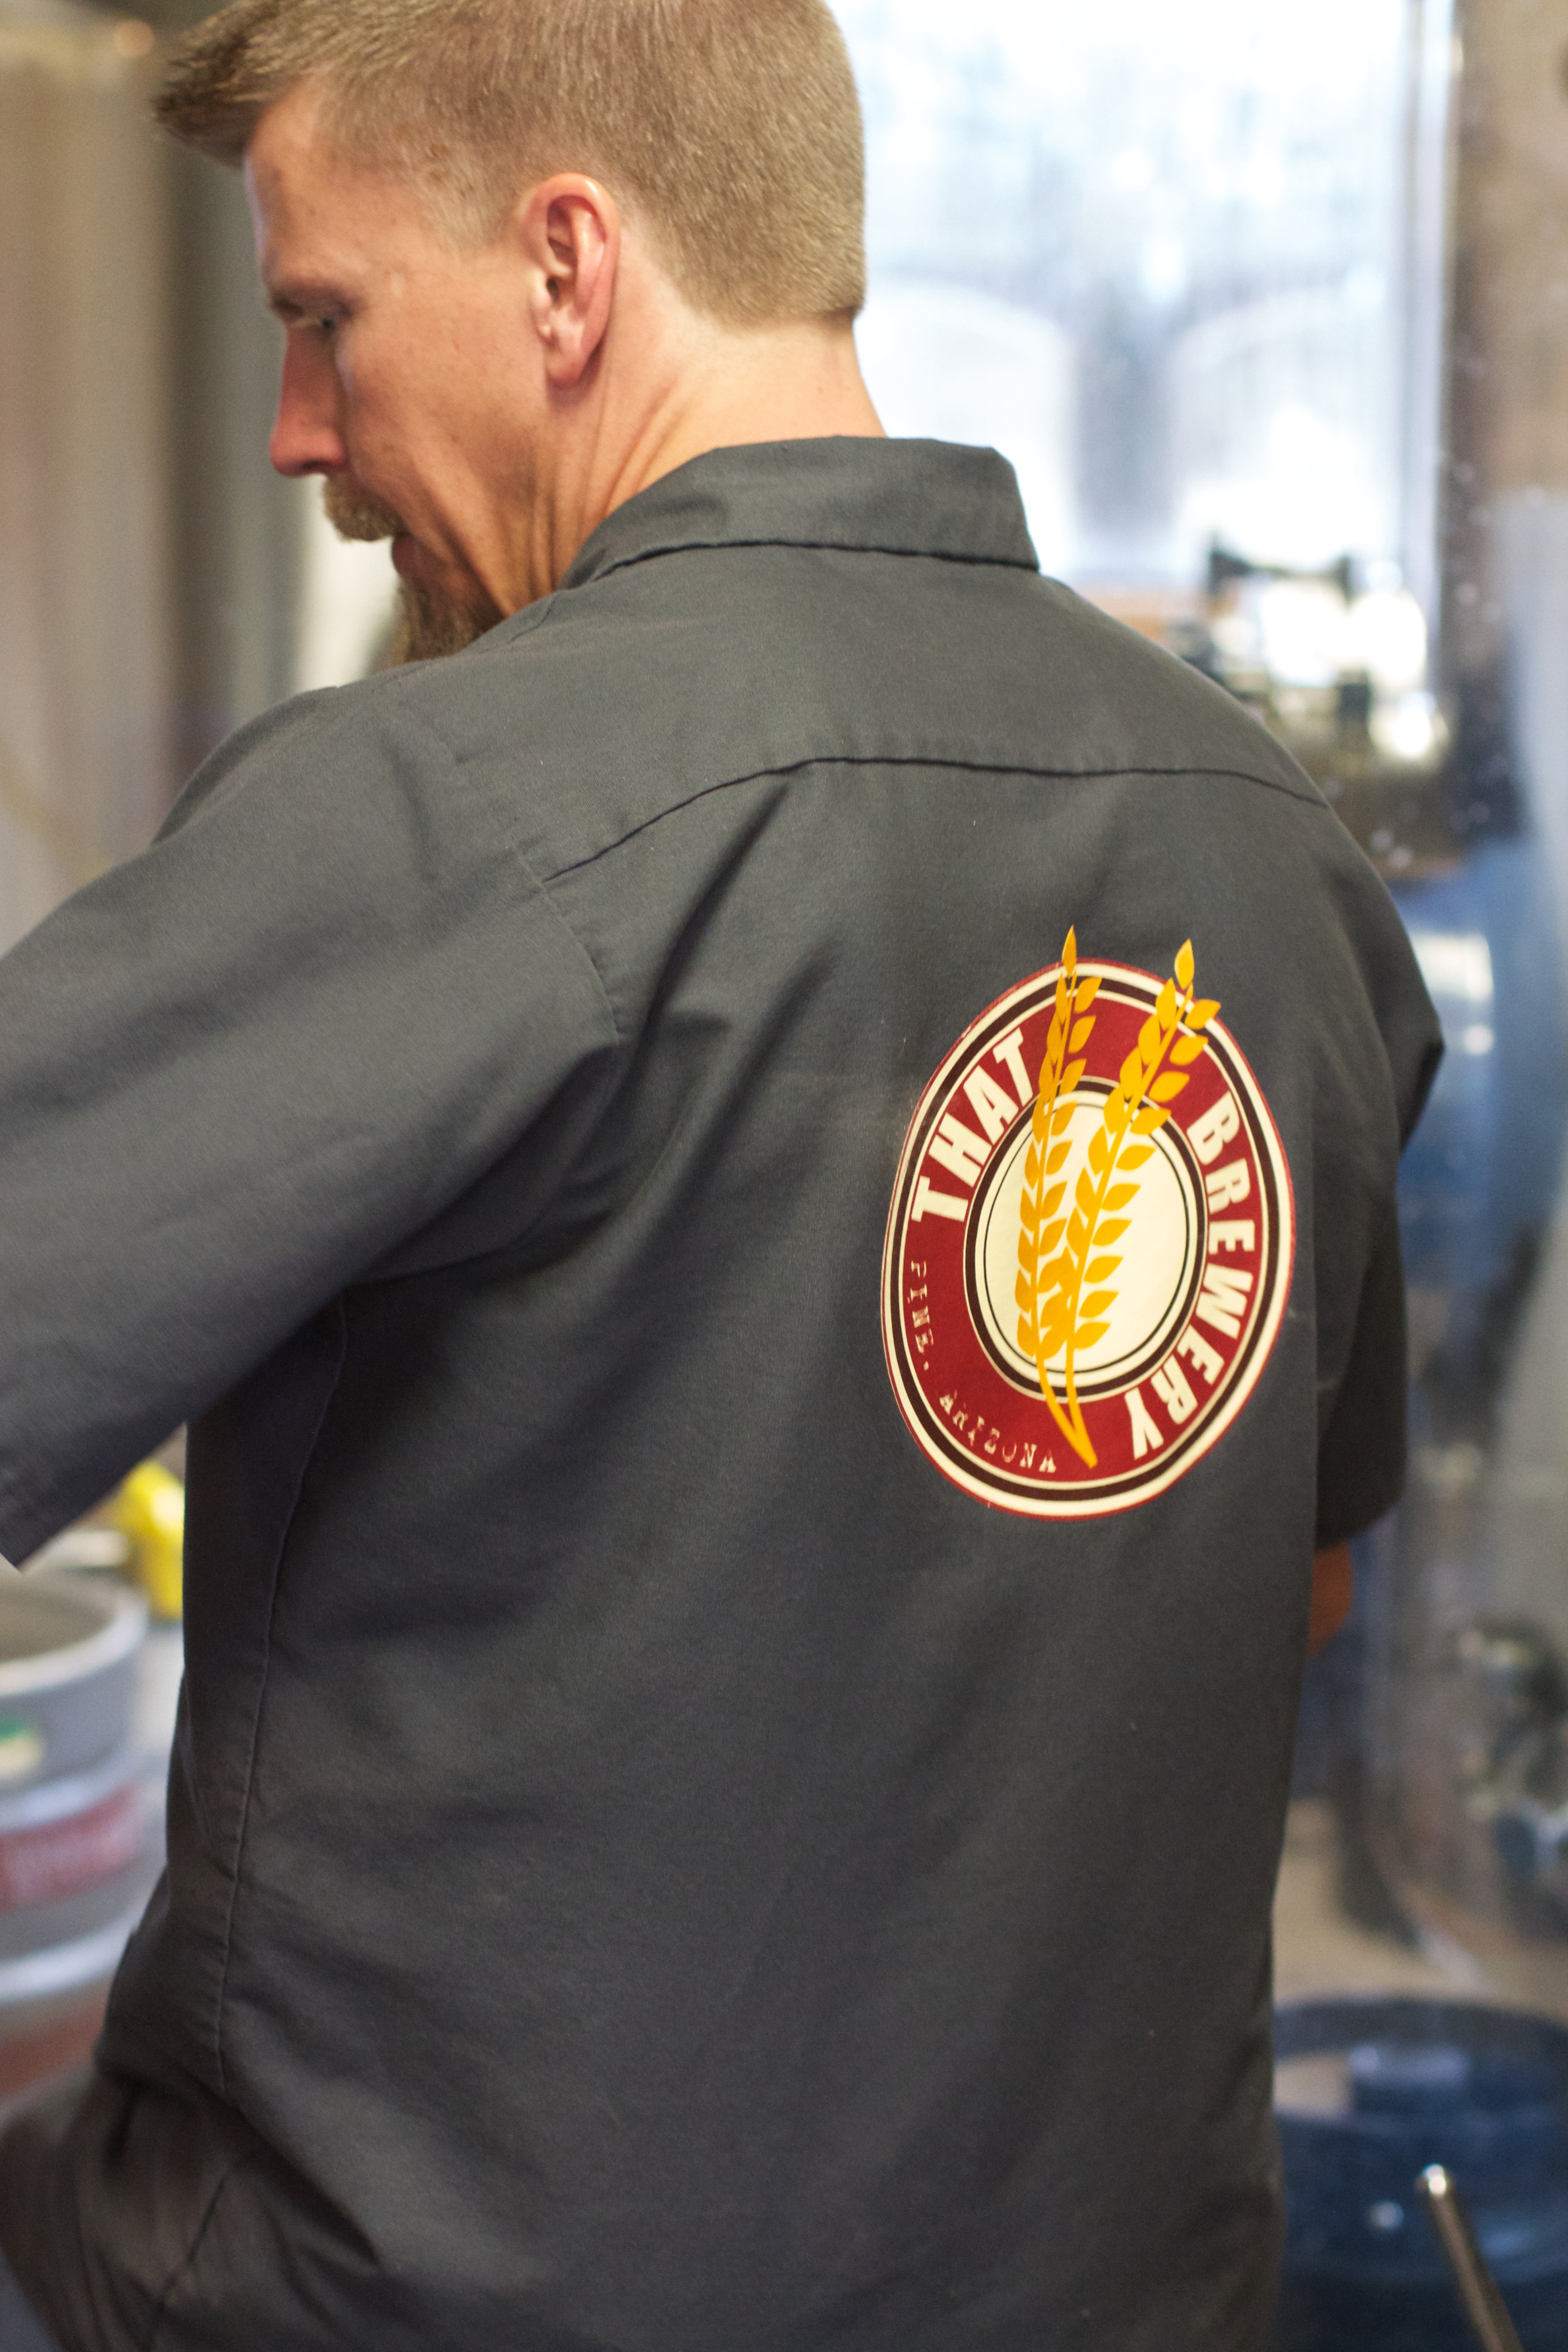
person, profession, clothing, beer, police, thatbrewery, official, police officer, military officer, military person